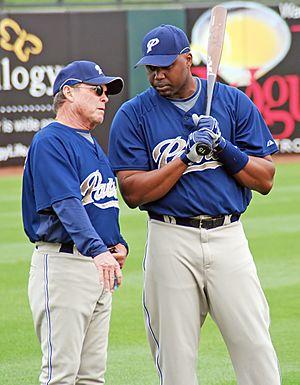
James Kenneth Lefebvre est un joueur de baseball, instructeur et manager des Ligues majeures.
Cornelius Clifford Floyd est un voltigeur de baseball ayant évolué dans les Ligues majeures de 1993 à 2009.